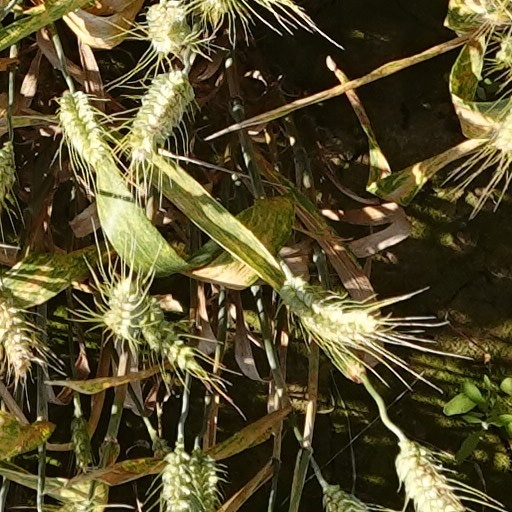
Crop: wheat